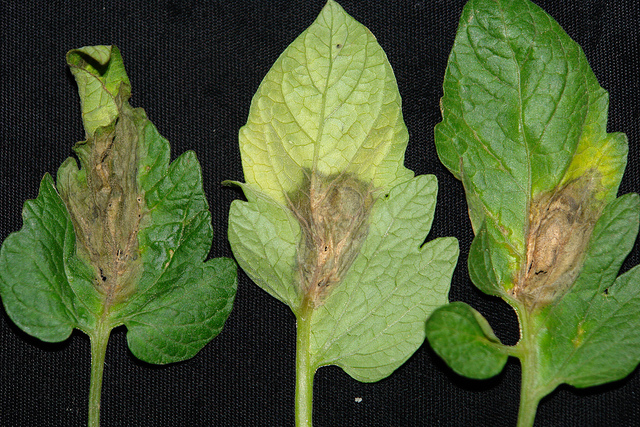
Labels: Tomato mold leaf, Tomato mold leaf, Tomato mold leaf